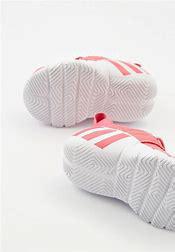
Brand: adidas
Model: Rapidazen I